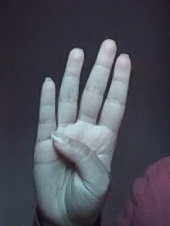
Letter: kaaf